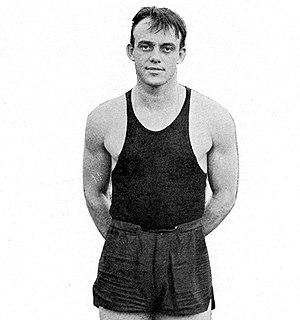
Martin Emmett Toppino était un athlète américain, spécialiste du sprint.